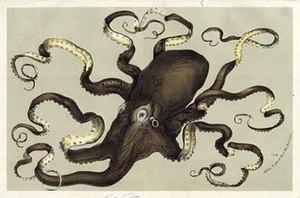
Une mafia est une organisation criminelle dont les activités sont soumises à une direction collégiale occulte et qui repose sur une stratégie d’infiltration de la société civile et des institutions. On parle également de système mafieux. Les membres sont appelés « mafieux », ou parfois « mafiosi », d’après le nom italien.